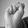
ASL letter: S